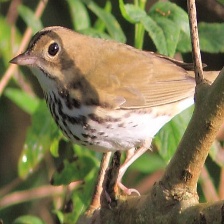
Species: OVENBIRD
Scientific name: SEIURUS AUROCAPILLA